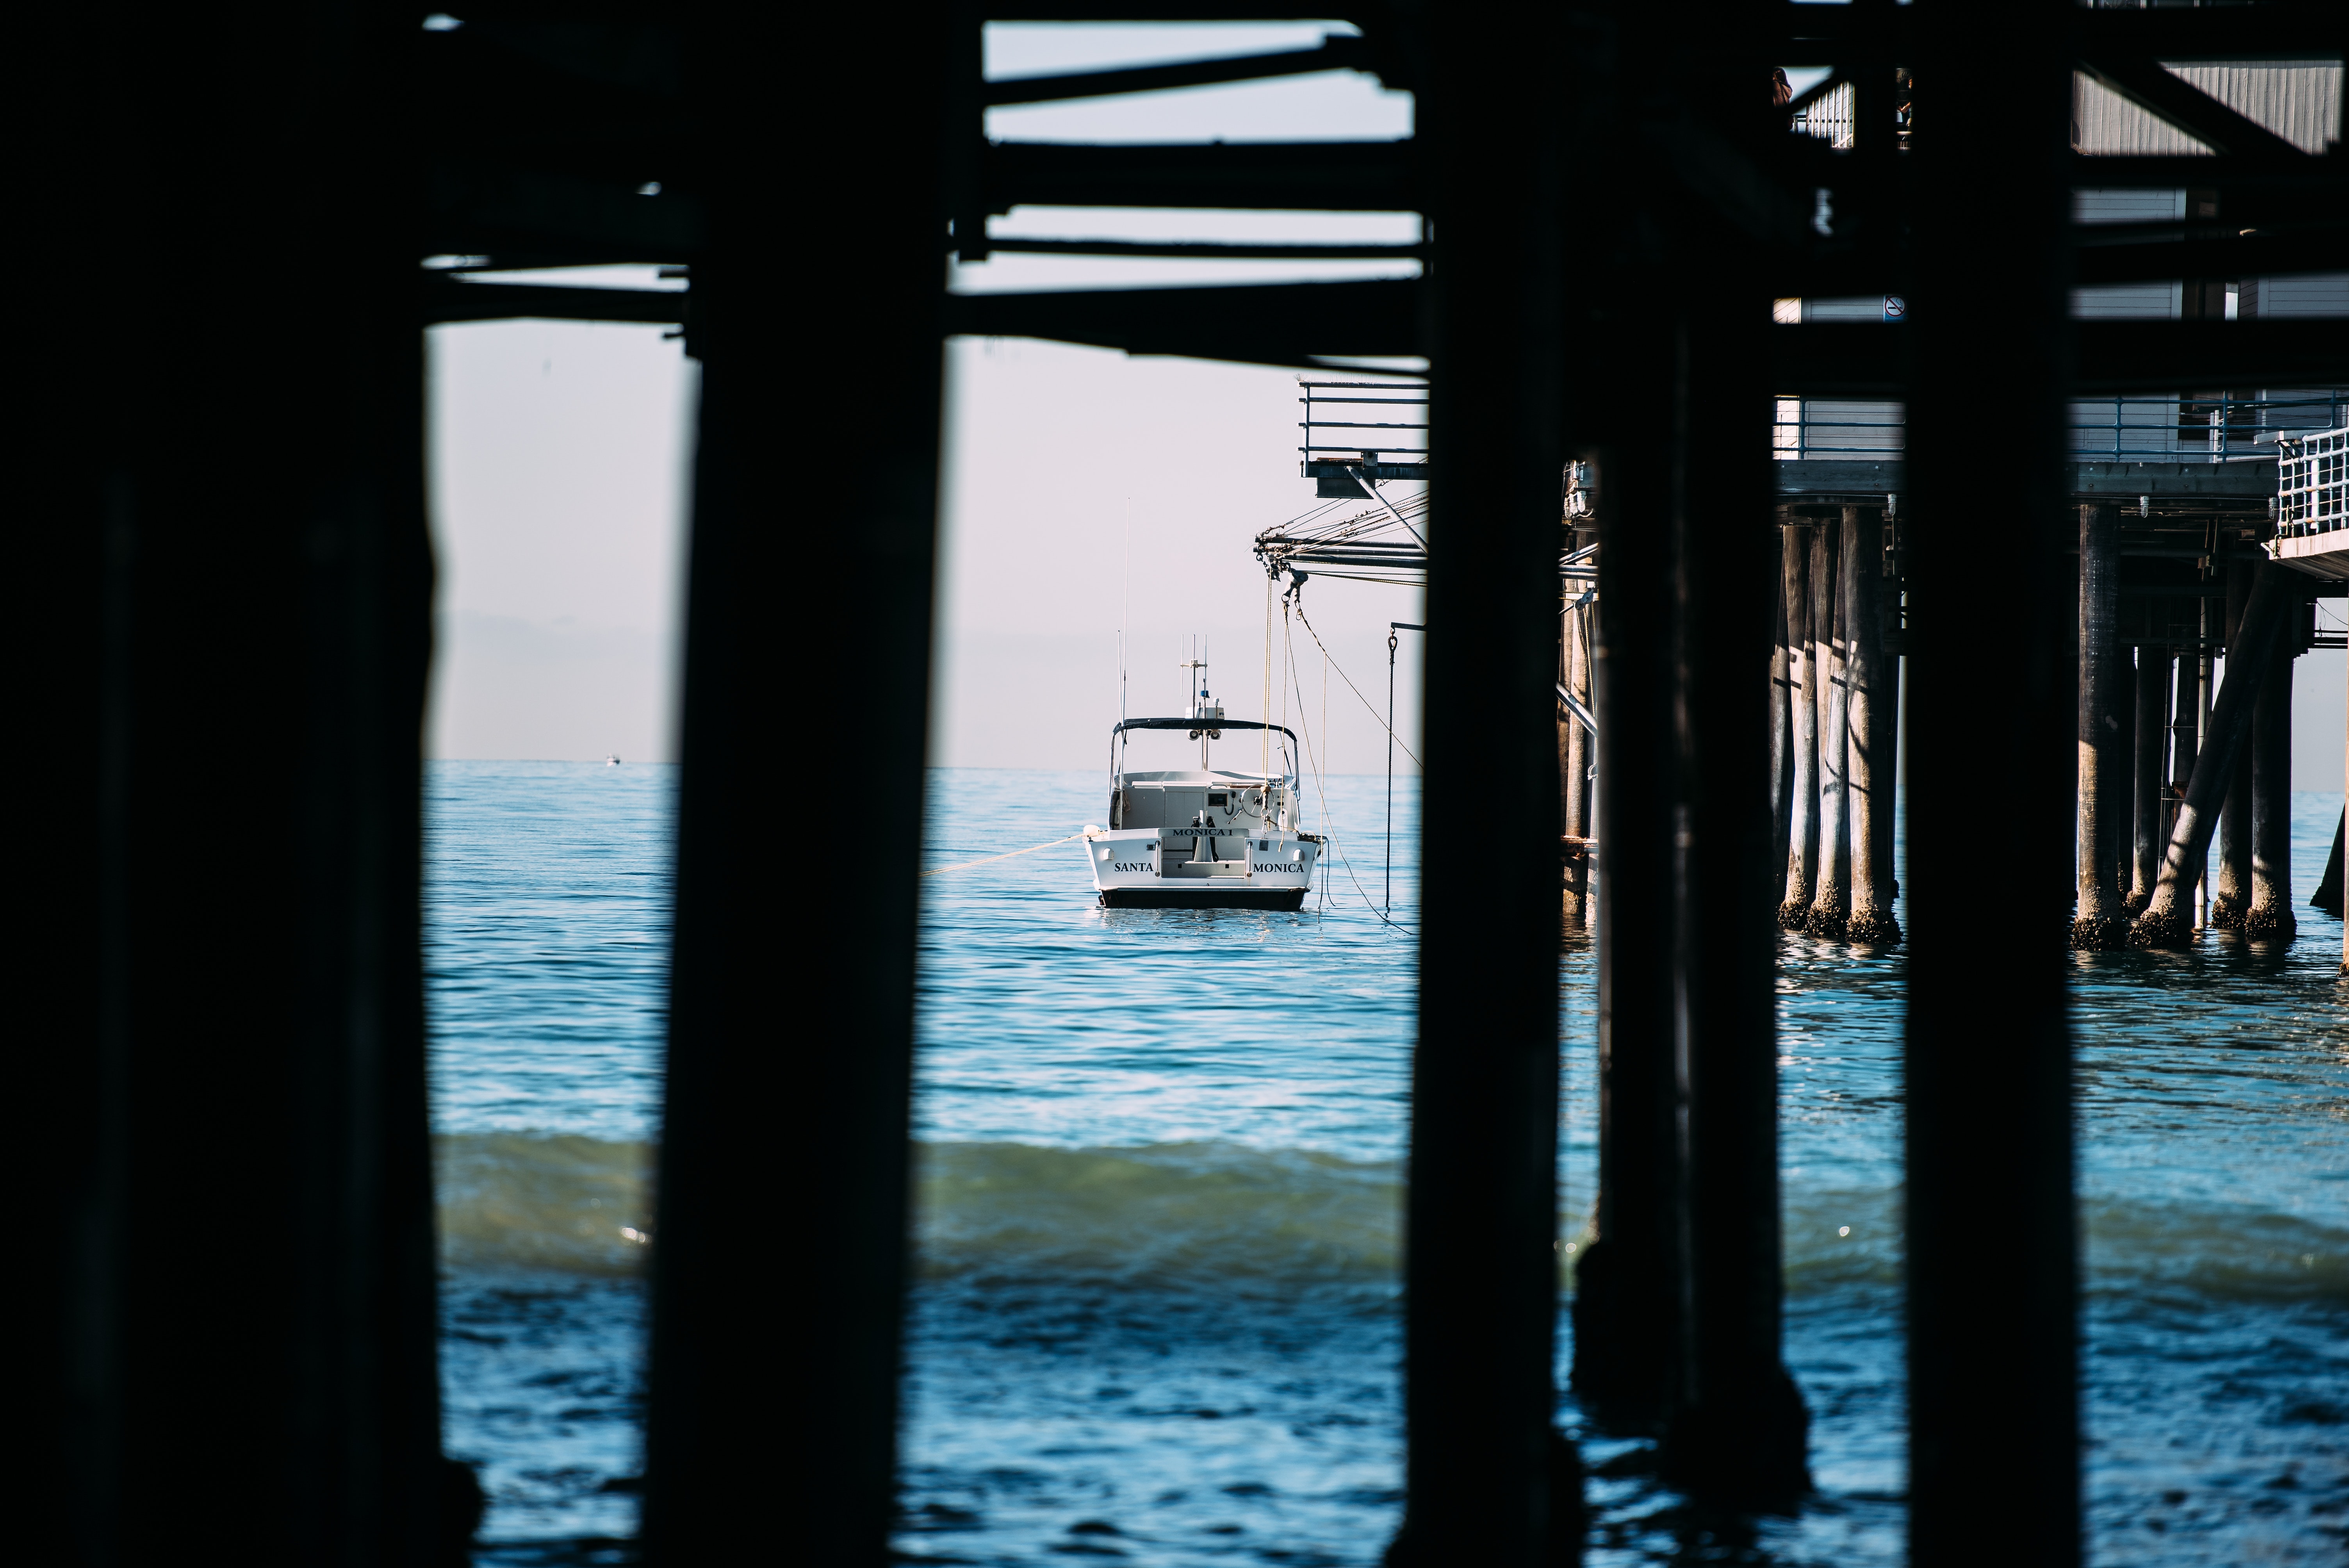
water, mode of transport, sea, vehicle, pier, boat, ferry, calm, photography, bridge, watercraft, window, river, water transportation, ocean, channel